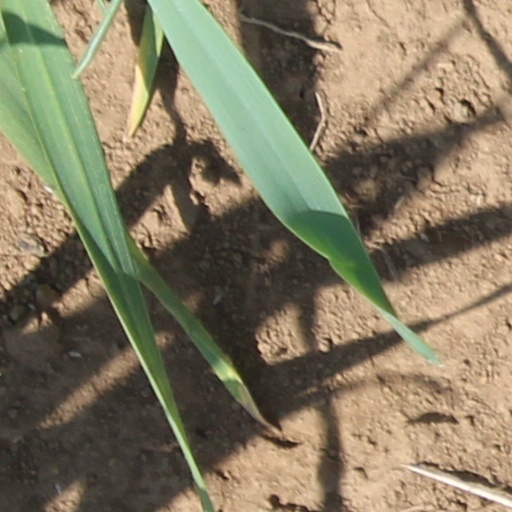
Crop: wheat